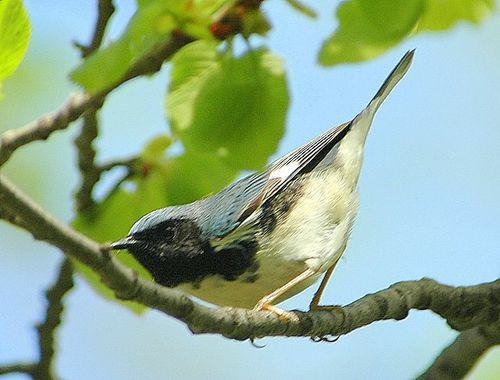
A photo of a black throated blue warbler